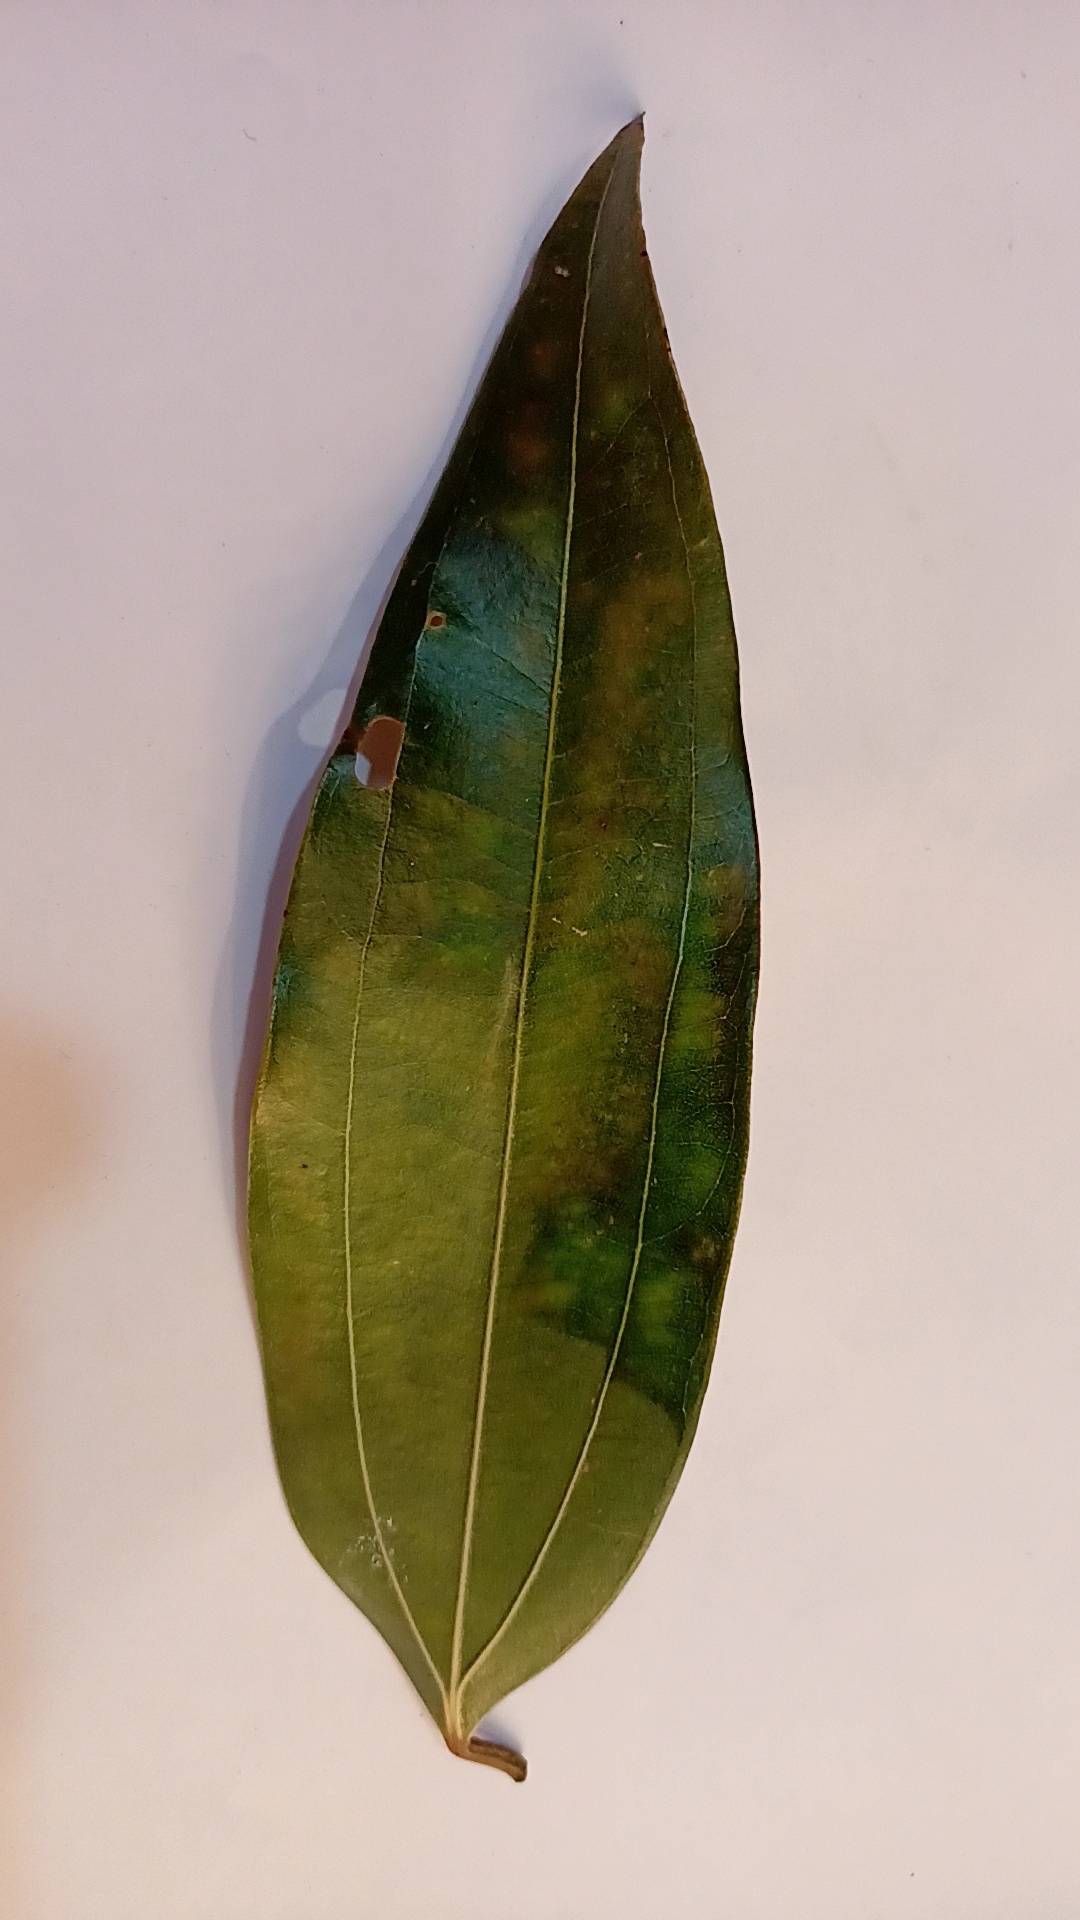
Label: Disease